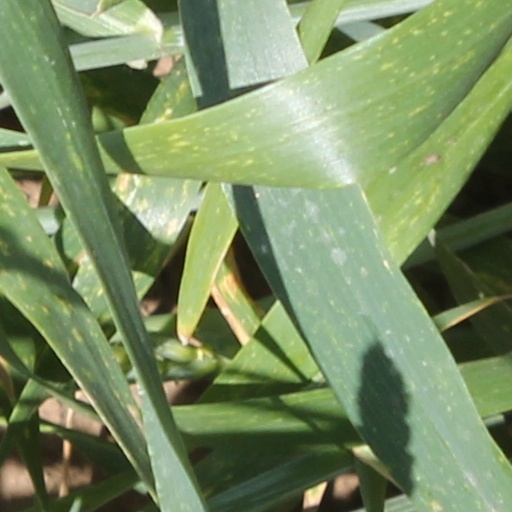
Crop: wheat